Brymbo railway branch lines

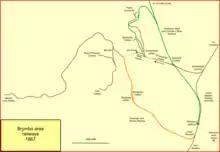
The Brymbo lines after the opening of the WM&CQR in 1867

The continuing demand for mineral transport led to the promotion of the Wrexham, Mold and Connah's Quay Railway, authorised on 7 August 1862. It was built from Wrexham to join the Buckley Railway, a former horse tramway that had been upgraded, and together the two short lines gave access to a wharf on the River Dee, and to a connection with the Chester and Holyhead Railway. The line opened on 1 January 1866, for mineral traffic, and for passengers after improvements, on 1 May 1866.